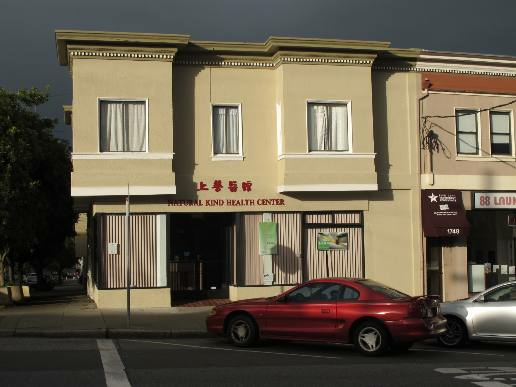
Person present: No